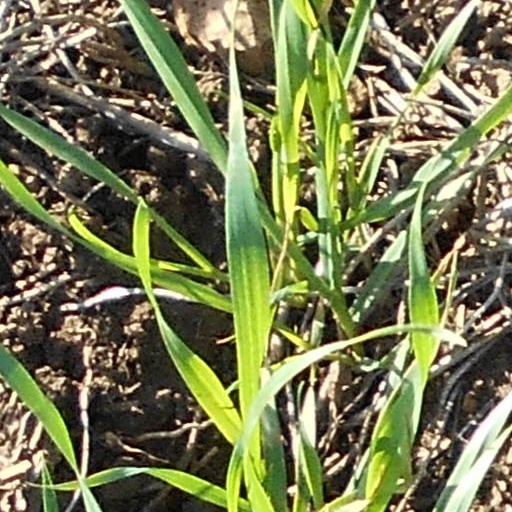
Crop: wheat